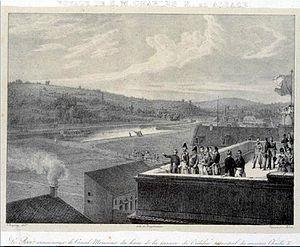
Le Roi examinant le Canal Monsieur du haut de la terrasse de l'édifice principal du quartier Charles X à Mulhouse.
Du nom du directeur général des ponts et chaussés et des mines sous la Restauration, Louis Becquey, le plan Becquey vise à doter la France d’un système de voies navigables modernisé et articulé. Tirant parti des acquis de la Révolution et de l’Empire dans la construction d’un État moderne, ce plan s’inscrit dans une démarche globale de consolidation du pays unifié en une « économie-nation » capable, à terme, d’affronter la concurrence internationale selon les principes, en vogue à l’époque, du libéralisme. Dans ses nouvelles frontières et consécutivement à la perte des centres industriels d’Outre-quiévrain, la France, pour affronter la concurrence de l’Angleterre, doit moderniser son appareil productif en facilitant les moyens de transports pour mettre en relation l’ensemble des régions et abaisser les prix par le jeu de la concurrence interne tout en assurant aux industriels une protection douanière sélective et temporaire pour leur permettre de retrouver des coûts compétitifs avant de réintégrer l’« économie-monde ».